Esther Garrel

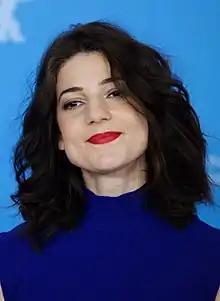
Garrel in 2017

Esther Garrel (born 18 February 1991) is a French actress. She is most known for her roles in "17 Girls" (2011), "Jealousy" (2013), "Call Me by Your Name" (2017), and "Thirst Street" (2017).